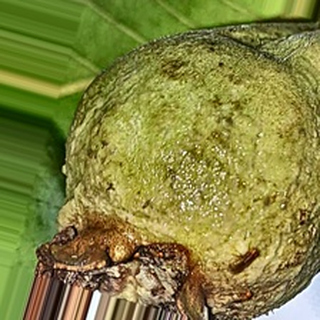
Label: guava_fruit_fly